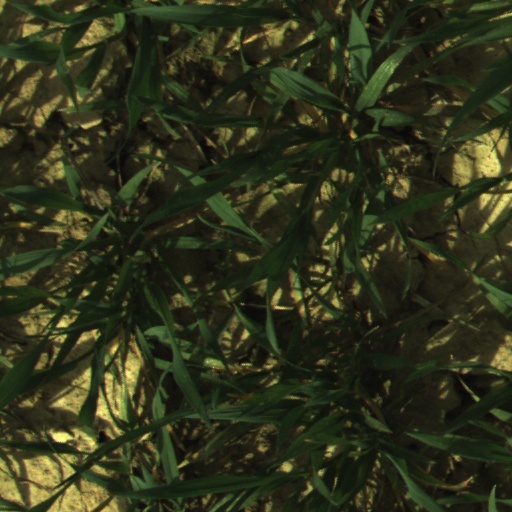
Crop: wheat